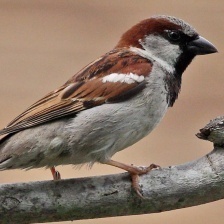
Species: HOUSE SPARROW
Scientific name: PASSER DOMESTICUS